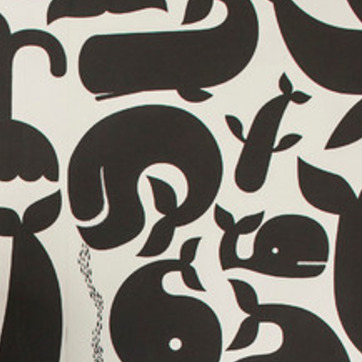
Material: wallpaper